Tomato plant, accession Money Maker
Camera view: bottom (45 deg); turntable rotation: 90 degrees
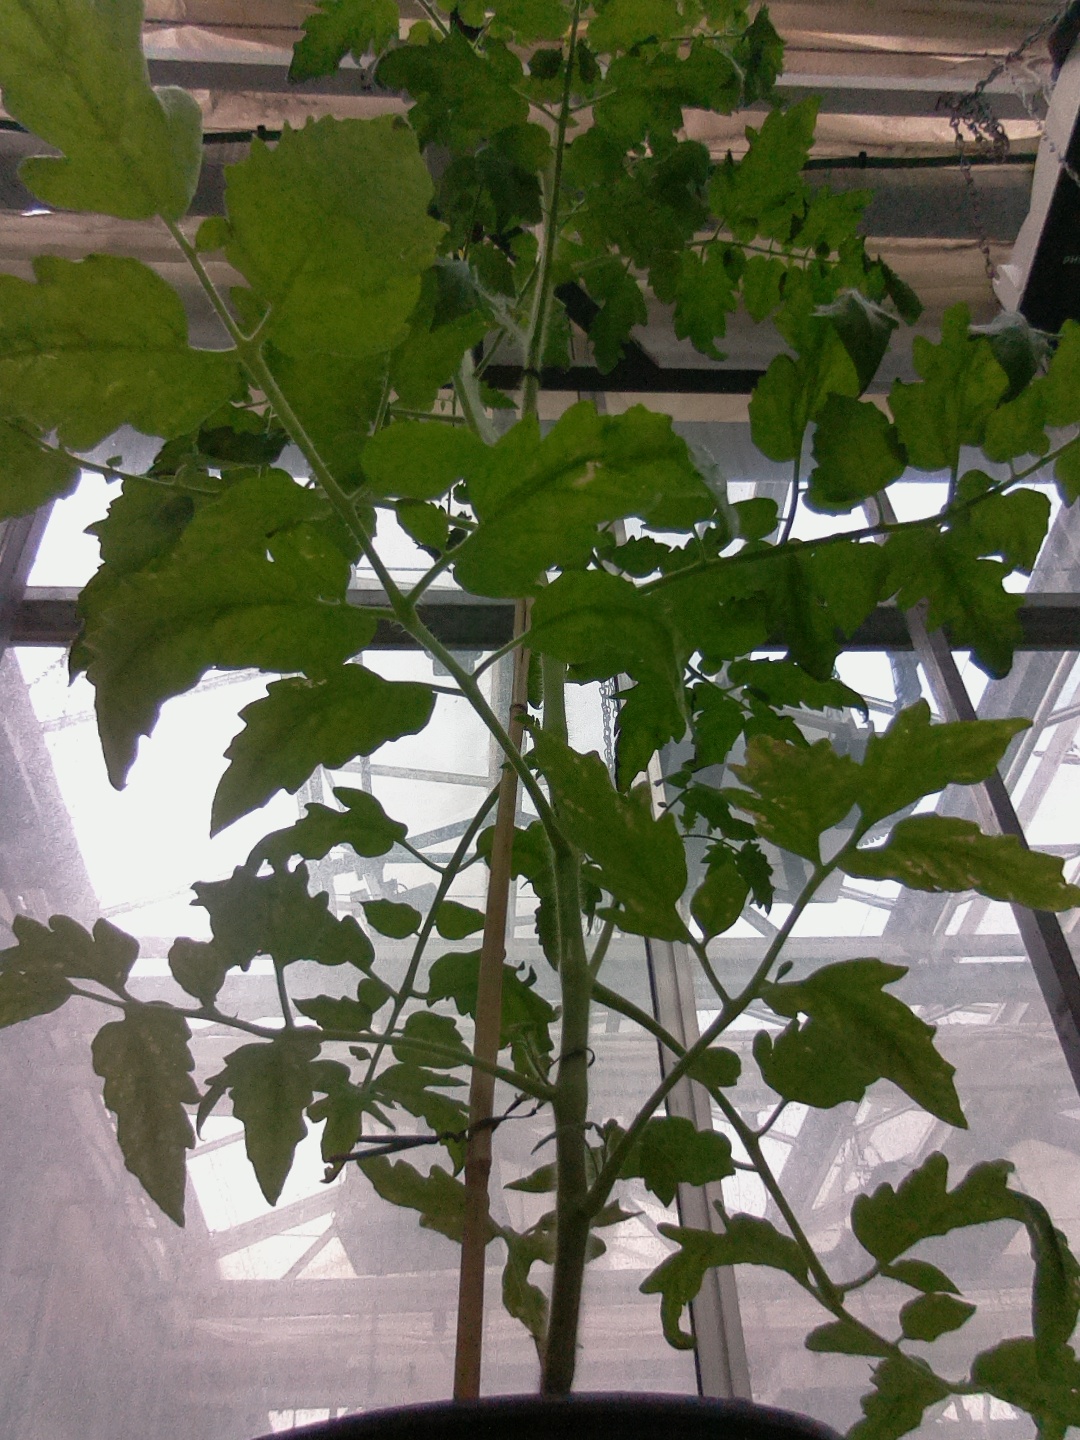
BBCH growth stage 70: Fruits at the main stem or branches visibles